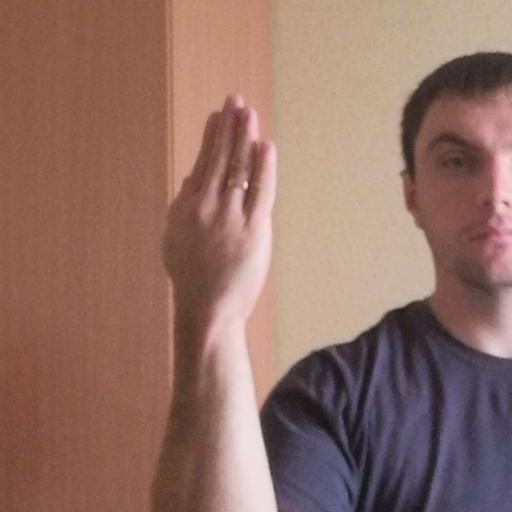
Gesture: stop_inverted